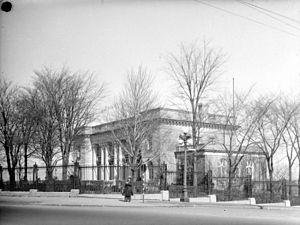
Nous voyons l'hôtel particulier de Marius Dufresne (devenu le Musée du Château Dufresne) situé à l'intersection du boulevard Pie IX et de la rue Sherbrooke Est à Montréal.
Le Collège Sainte-Croix, devenu le 14 septembre 1967 le Collège de Maisonneuve, est une maison d'enseignement collégial de Montréal.